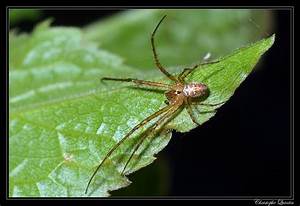
Label: spider